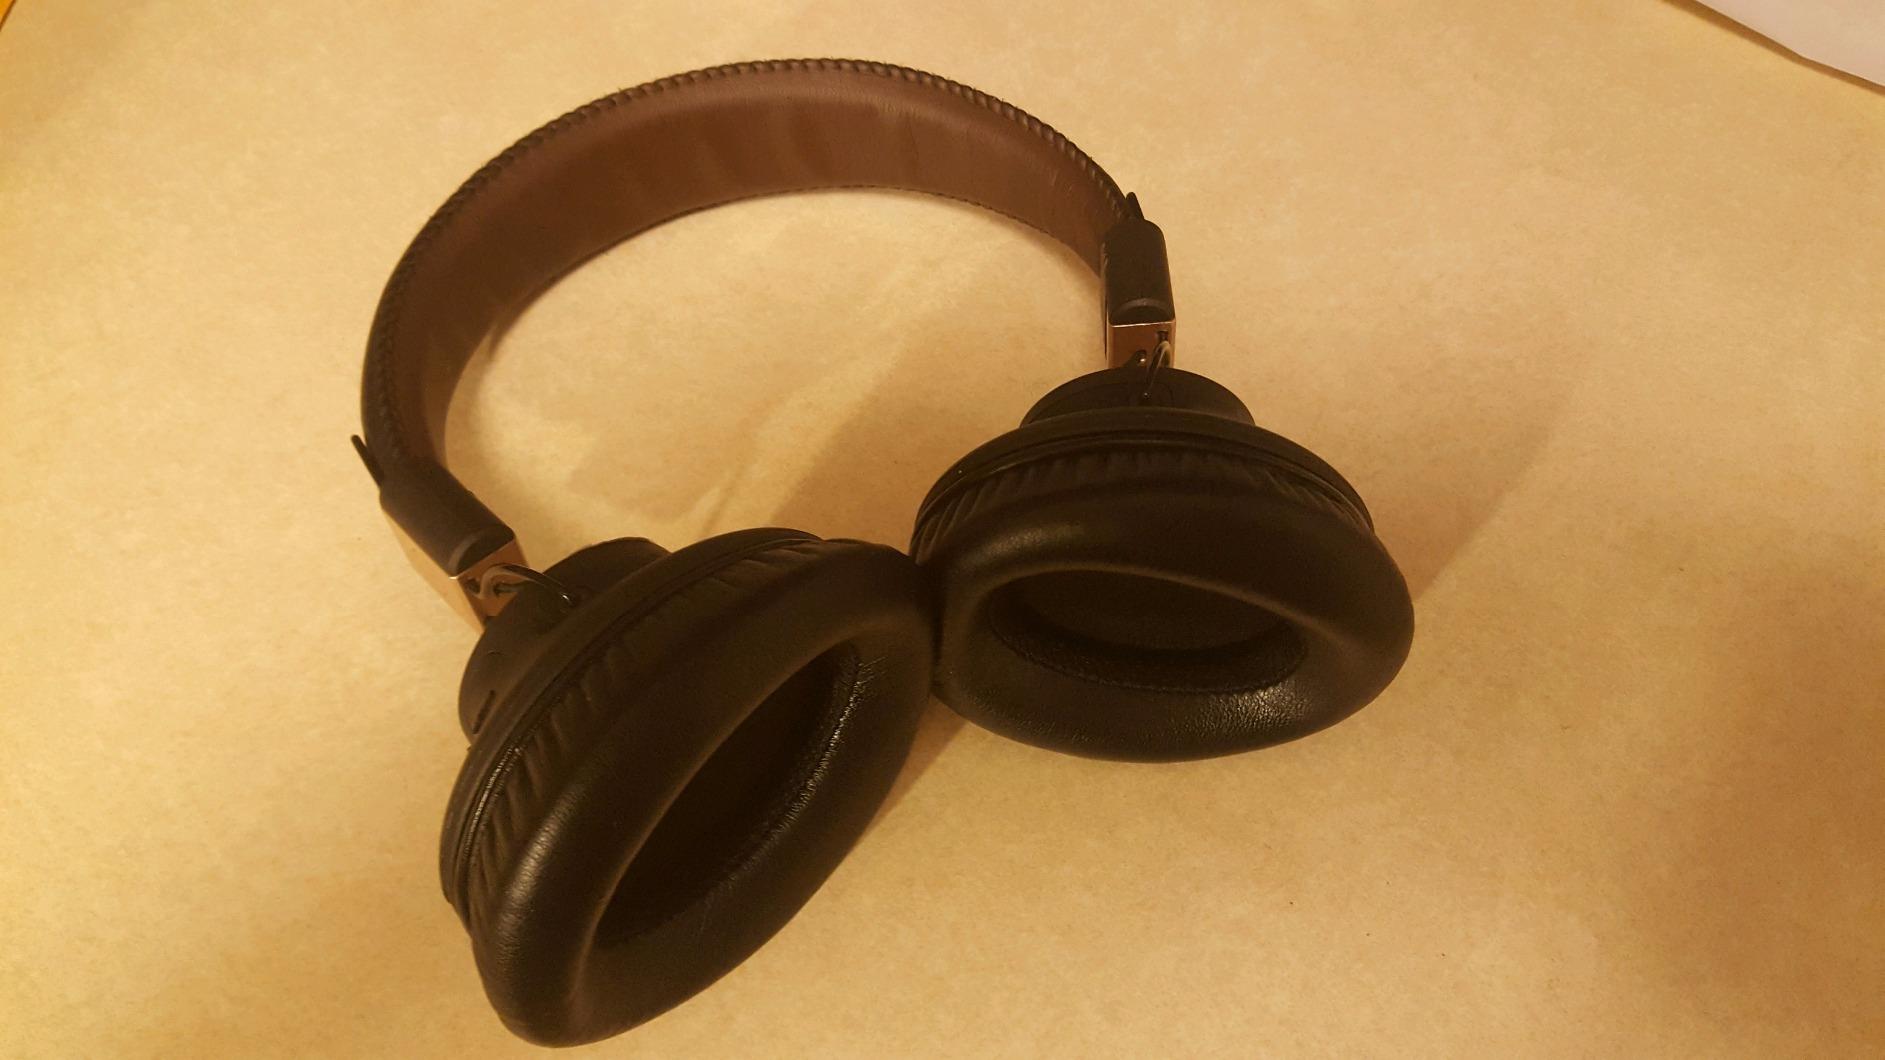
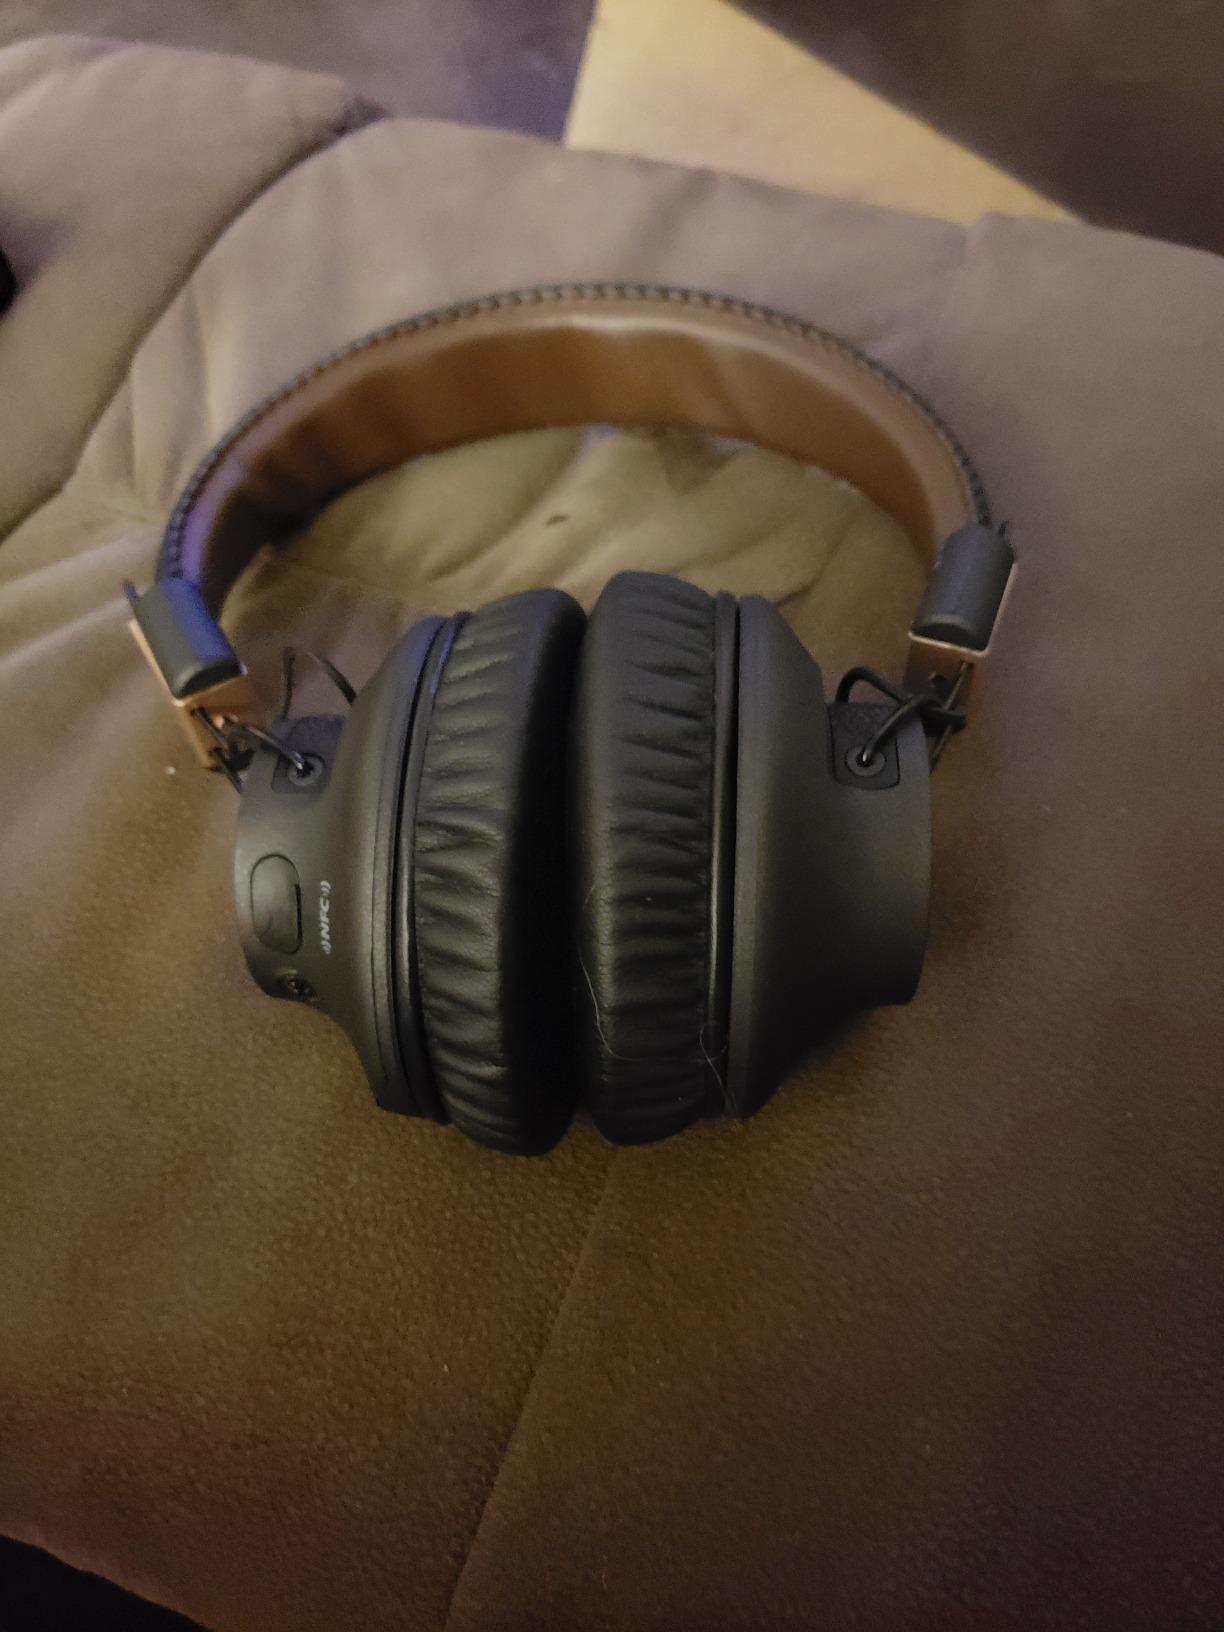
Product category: headphones
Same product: yes